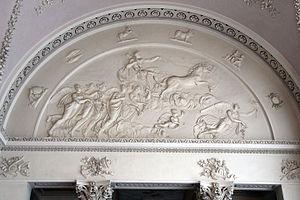
Le stuc, dont la technique remonte à l'Antiquité, est un enduit teinté dans la masse, à base de chaux. Il est utilisé en recouvrement des plafonds et des murs, aussi bien à l'intérieur qu'à l'extérieur. C'est un mélange de chaux aérienne éteinte et de « charges », celles-ci pouvant être du sable, de la poudre de marbre ou encore de la poudre de brique. On peut y incorporer des liants comme les colles animales ou végétales, et éventuellement, pour les décors en relief comme les mascarons, des « armures » de cheveux, de poils ou de treillis.